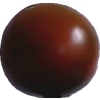
Label: tomato_maroon